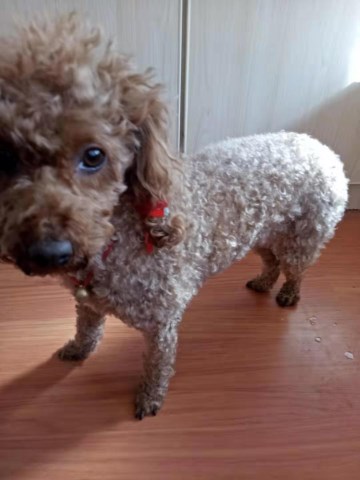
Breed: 7449-n000128-teddy